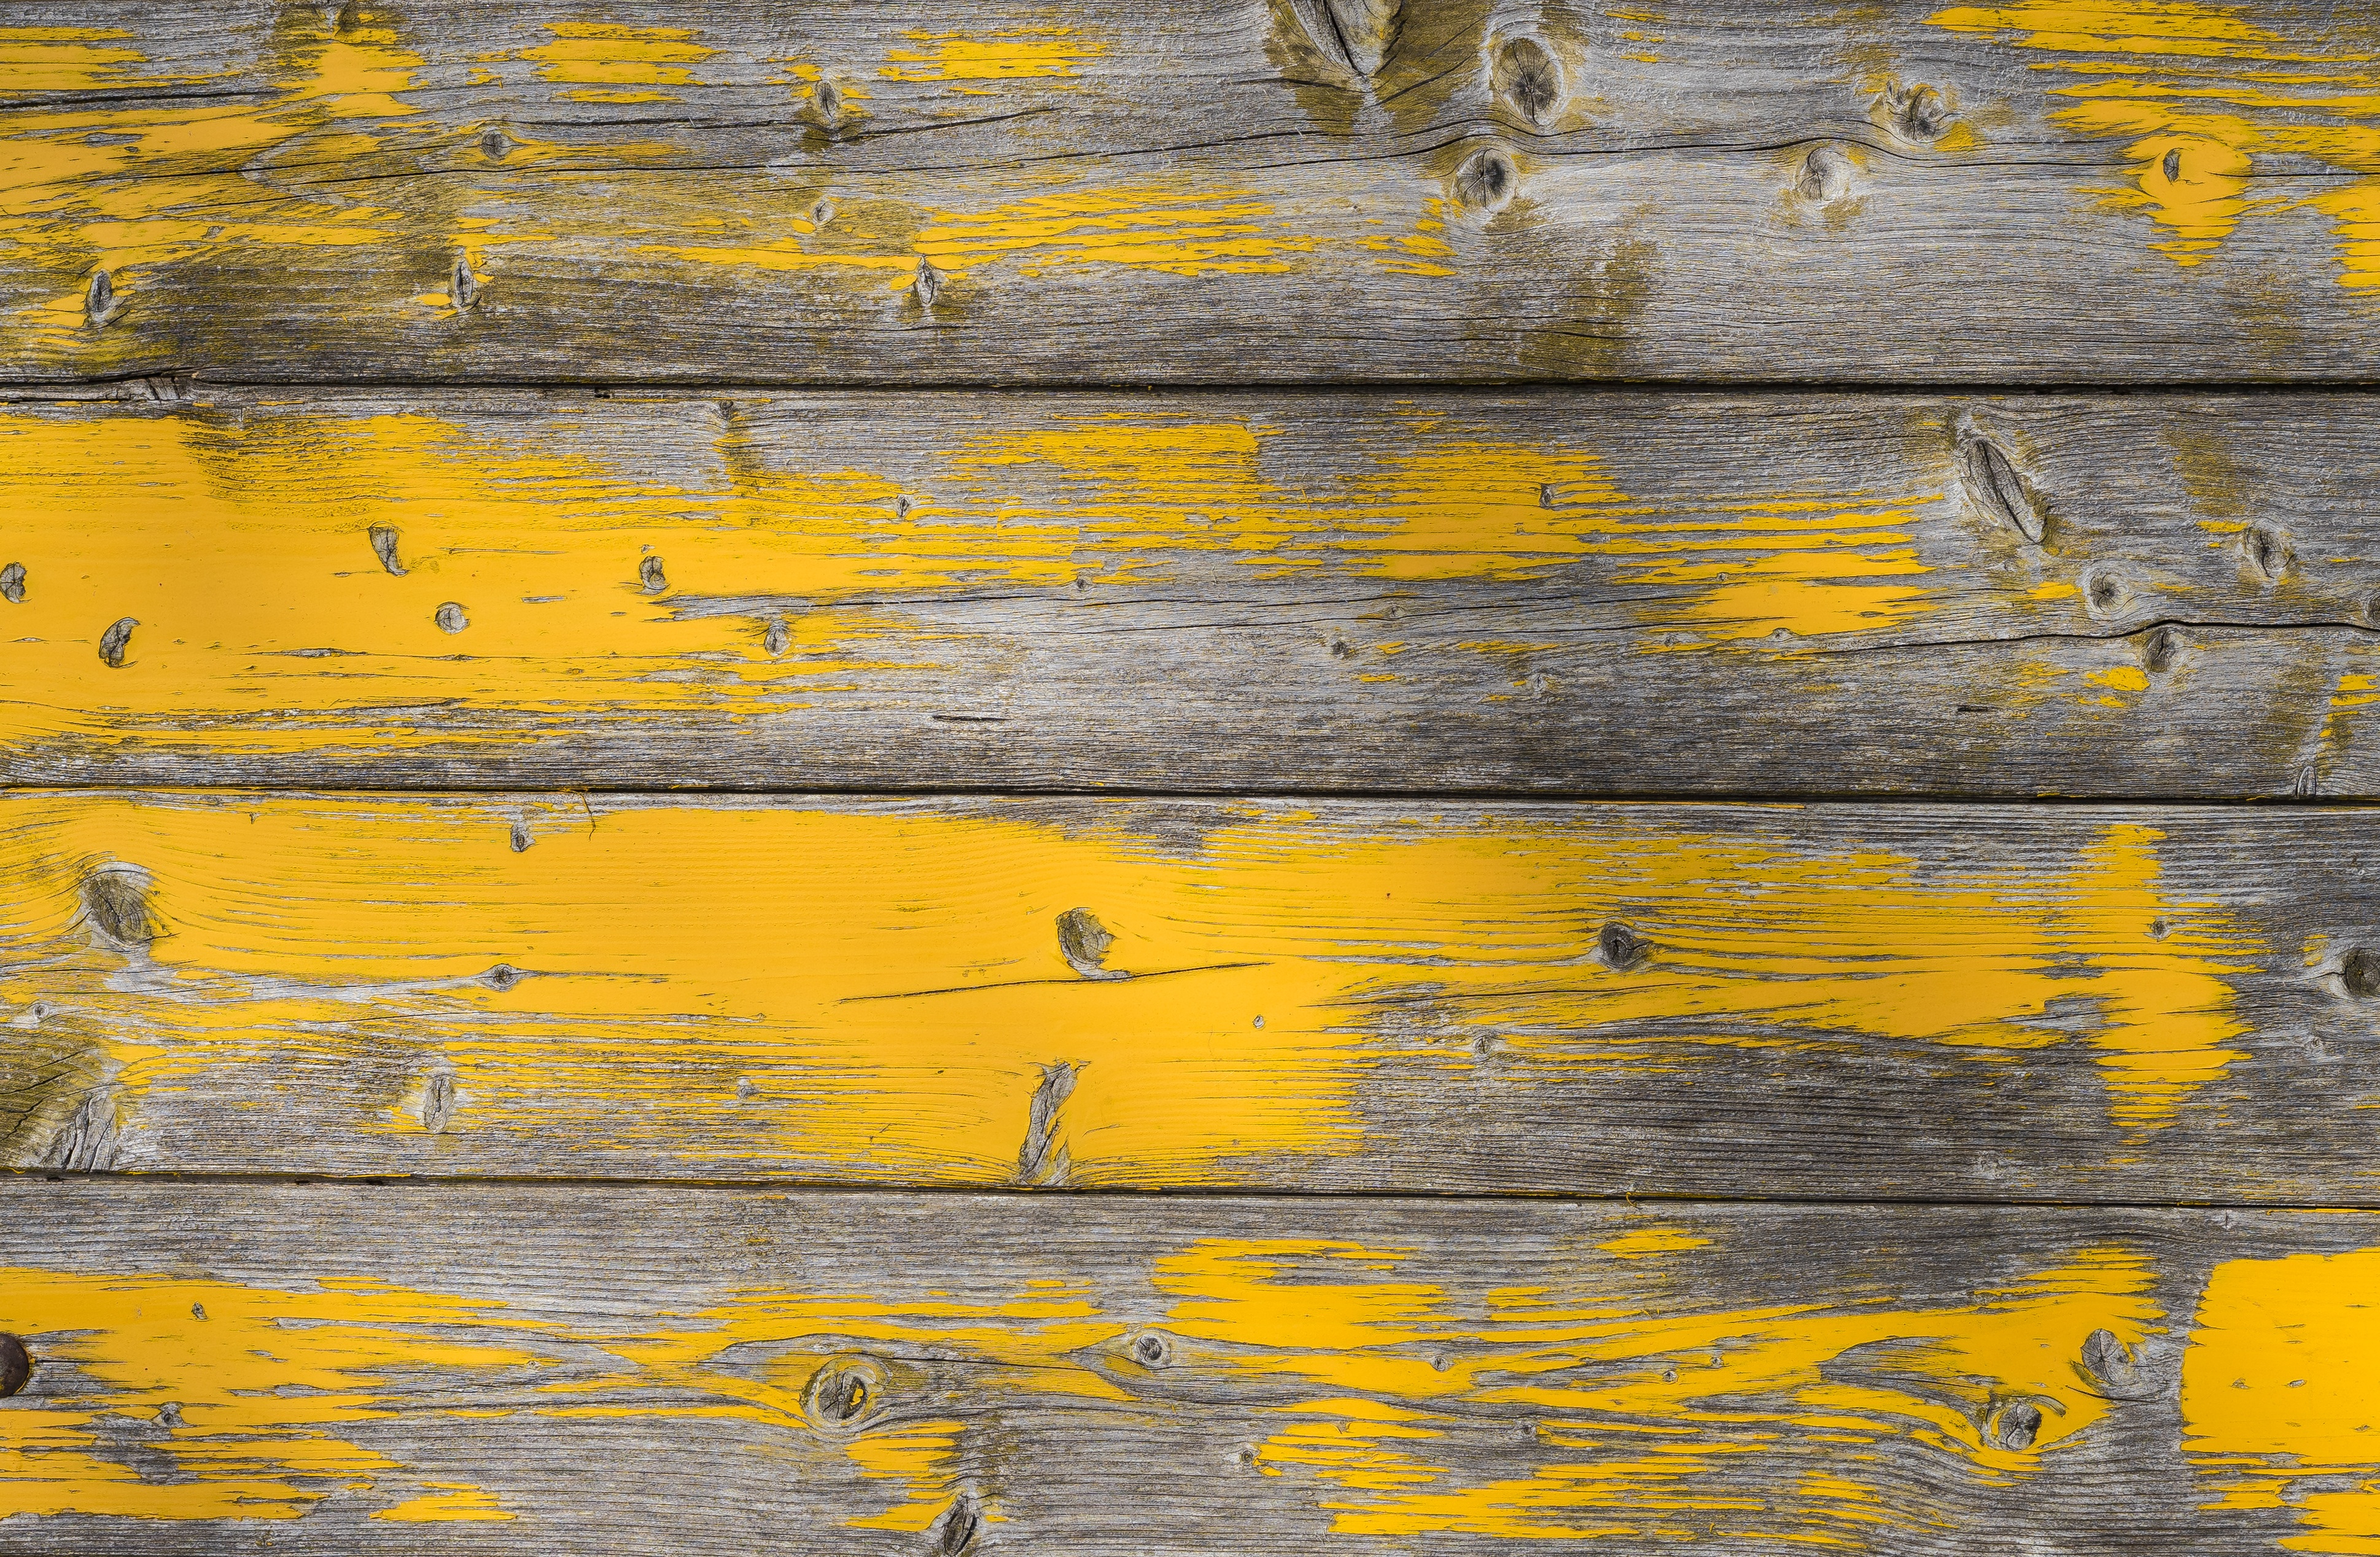
creative, abstract, structure, wood, grain, texture, leaf, wall, asphalt, decoration, pattern, color, yellow, material, painting, art, background, colored, modern art, wood texture, acrylic paint